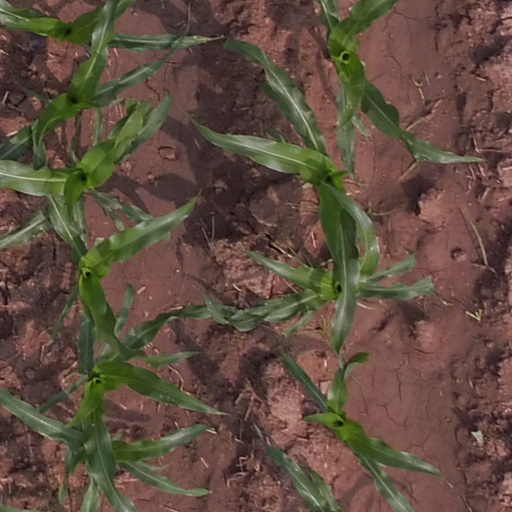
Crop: maize; corn